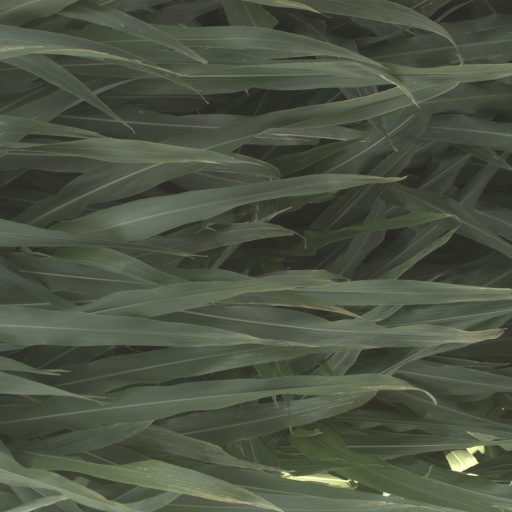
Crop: sorghum